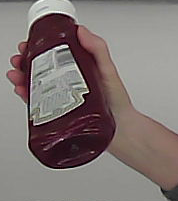
Product: heinz_ketchup